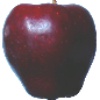
Label: red_delicious_apple